Strategic bombing during World War I

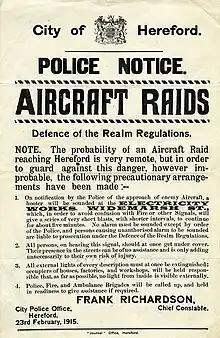
February 1915 poster warning of the possibility of air raids on the English city of Hereford

The first extended campaigns of strategic bombing were carried out against England by the German Empire's fleet of airships, which were then the only aircraft capable of such sustained activities so far from their bases. This campaign was approved on 7 January 1915 by Kaiser Wilhelm II, who forbade attacks on London, fearing that his relatives in the British royal family might be injured. These restrictions were lifted in May, after British attacks on German cities. The first attacks on England were on 19 January, and struck the Yarmouth area and King's Lynn. In Britain, fear of the Zeppelin as a weapon of war preceded its actual use: even before the war the British public was gripped by "zeppelinitis".